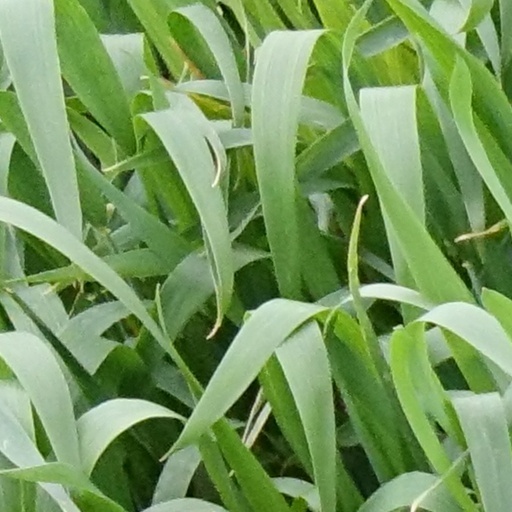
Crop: wheat